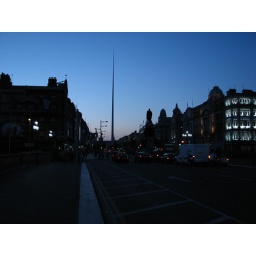
O'Connel bridge over the river Liffey in Dublin